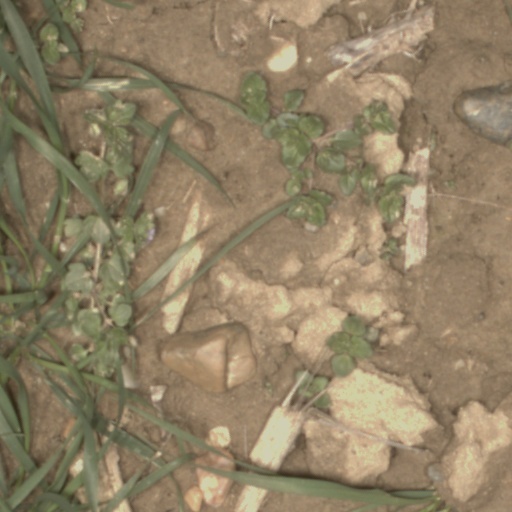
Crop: wheat